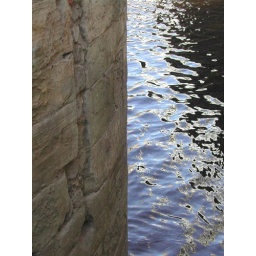
Circular stone wall and water at riverbank in York